Guinea–Guinea-Bissau border

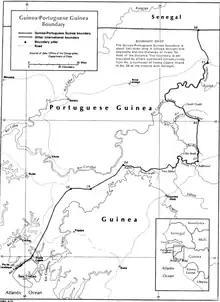
Map of the Guinea–Guinea-Bissau border

The Guinea–Guinea-Bissau border is 421 km (262 m) in length and runs from the Atlantic Ocean in the south-west to the tripoint with Senegal in the north-east.